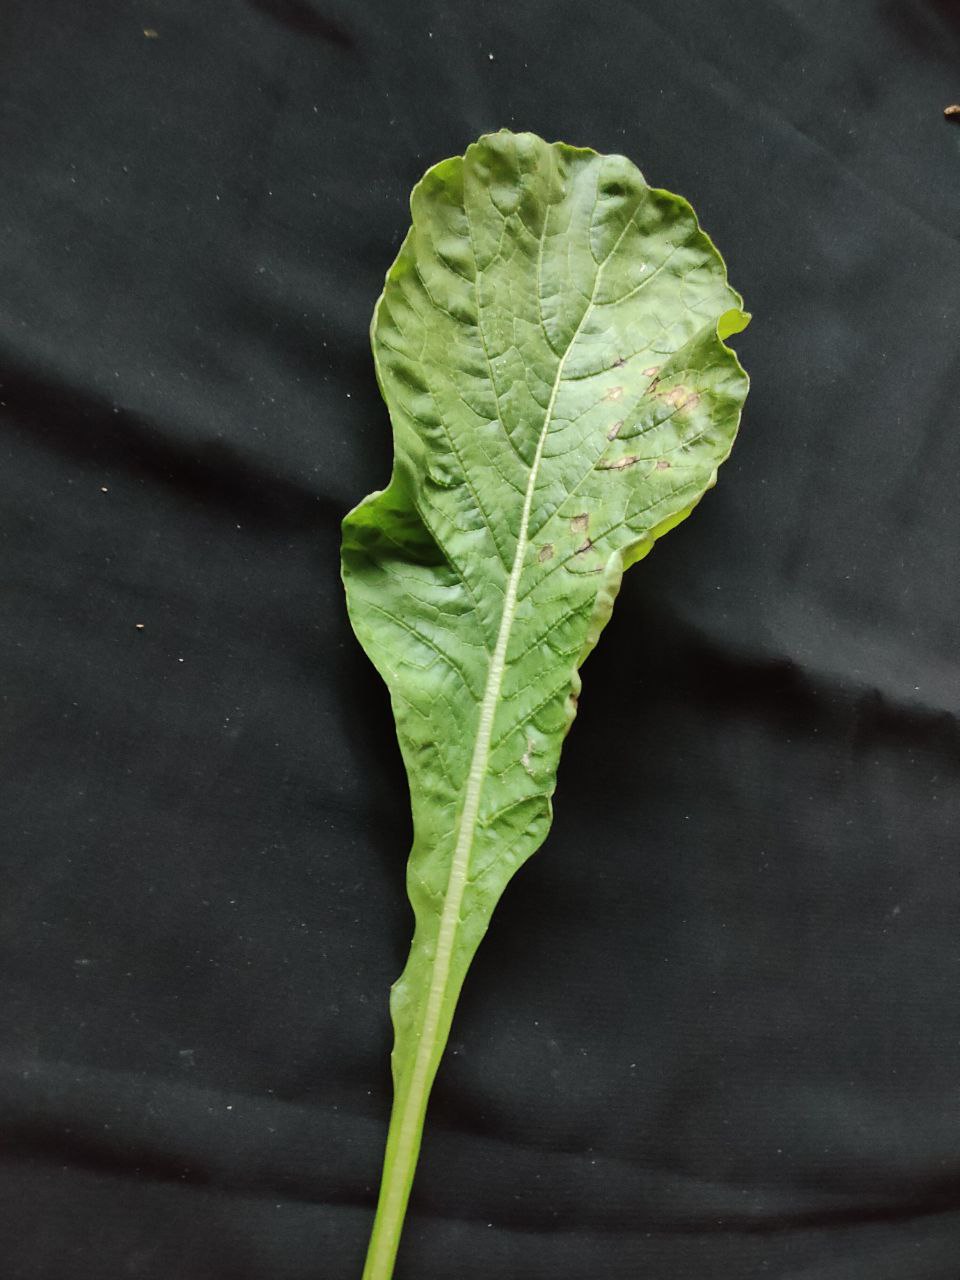
Label: Black leaf spot